Tivetshall railway station

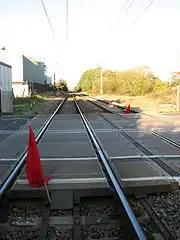
Station site in 2009.

1966 also saw an end to the local main line freight services in April and, with the withdrawal of the local Ipswich to Norwich passenger service, the station closed on 7 November.